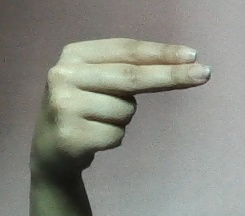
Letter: ain